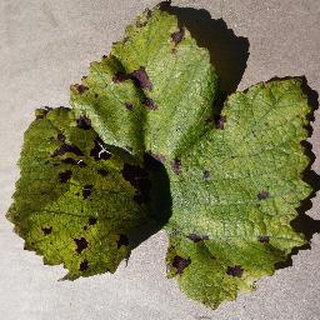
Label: grape_leaf_blight